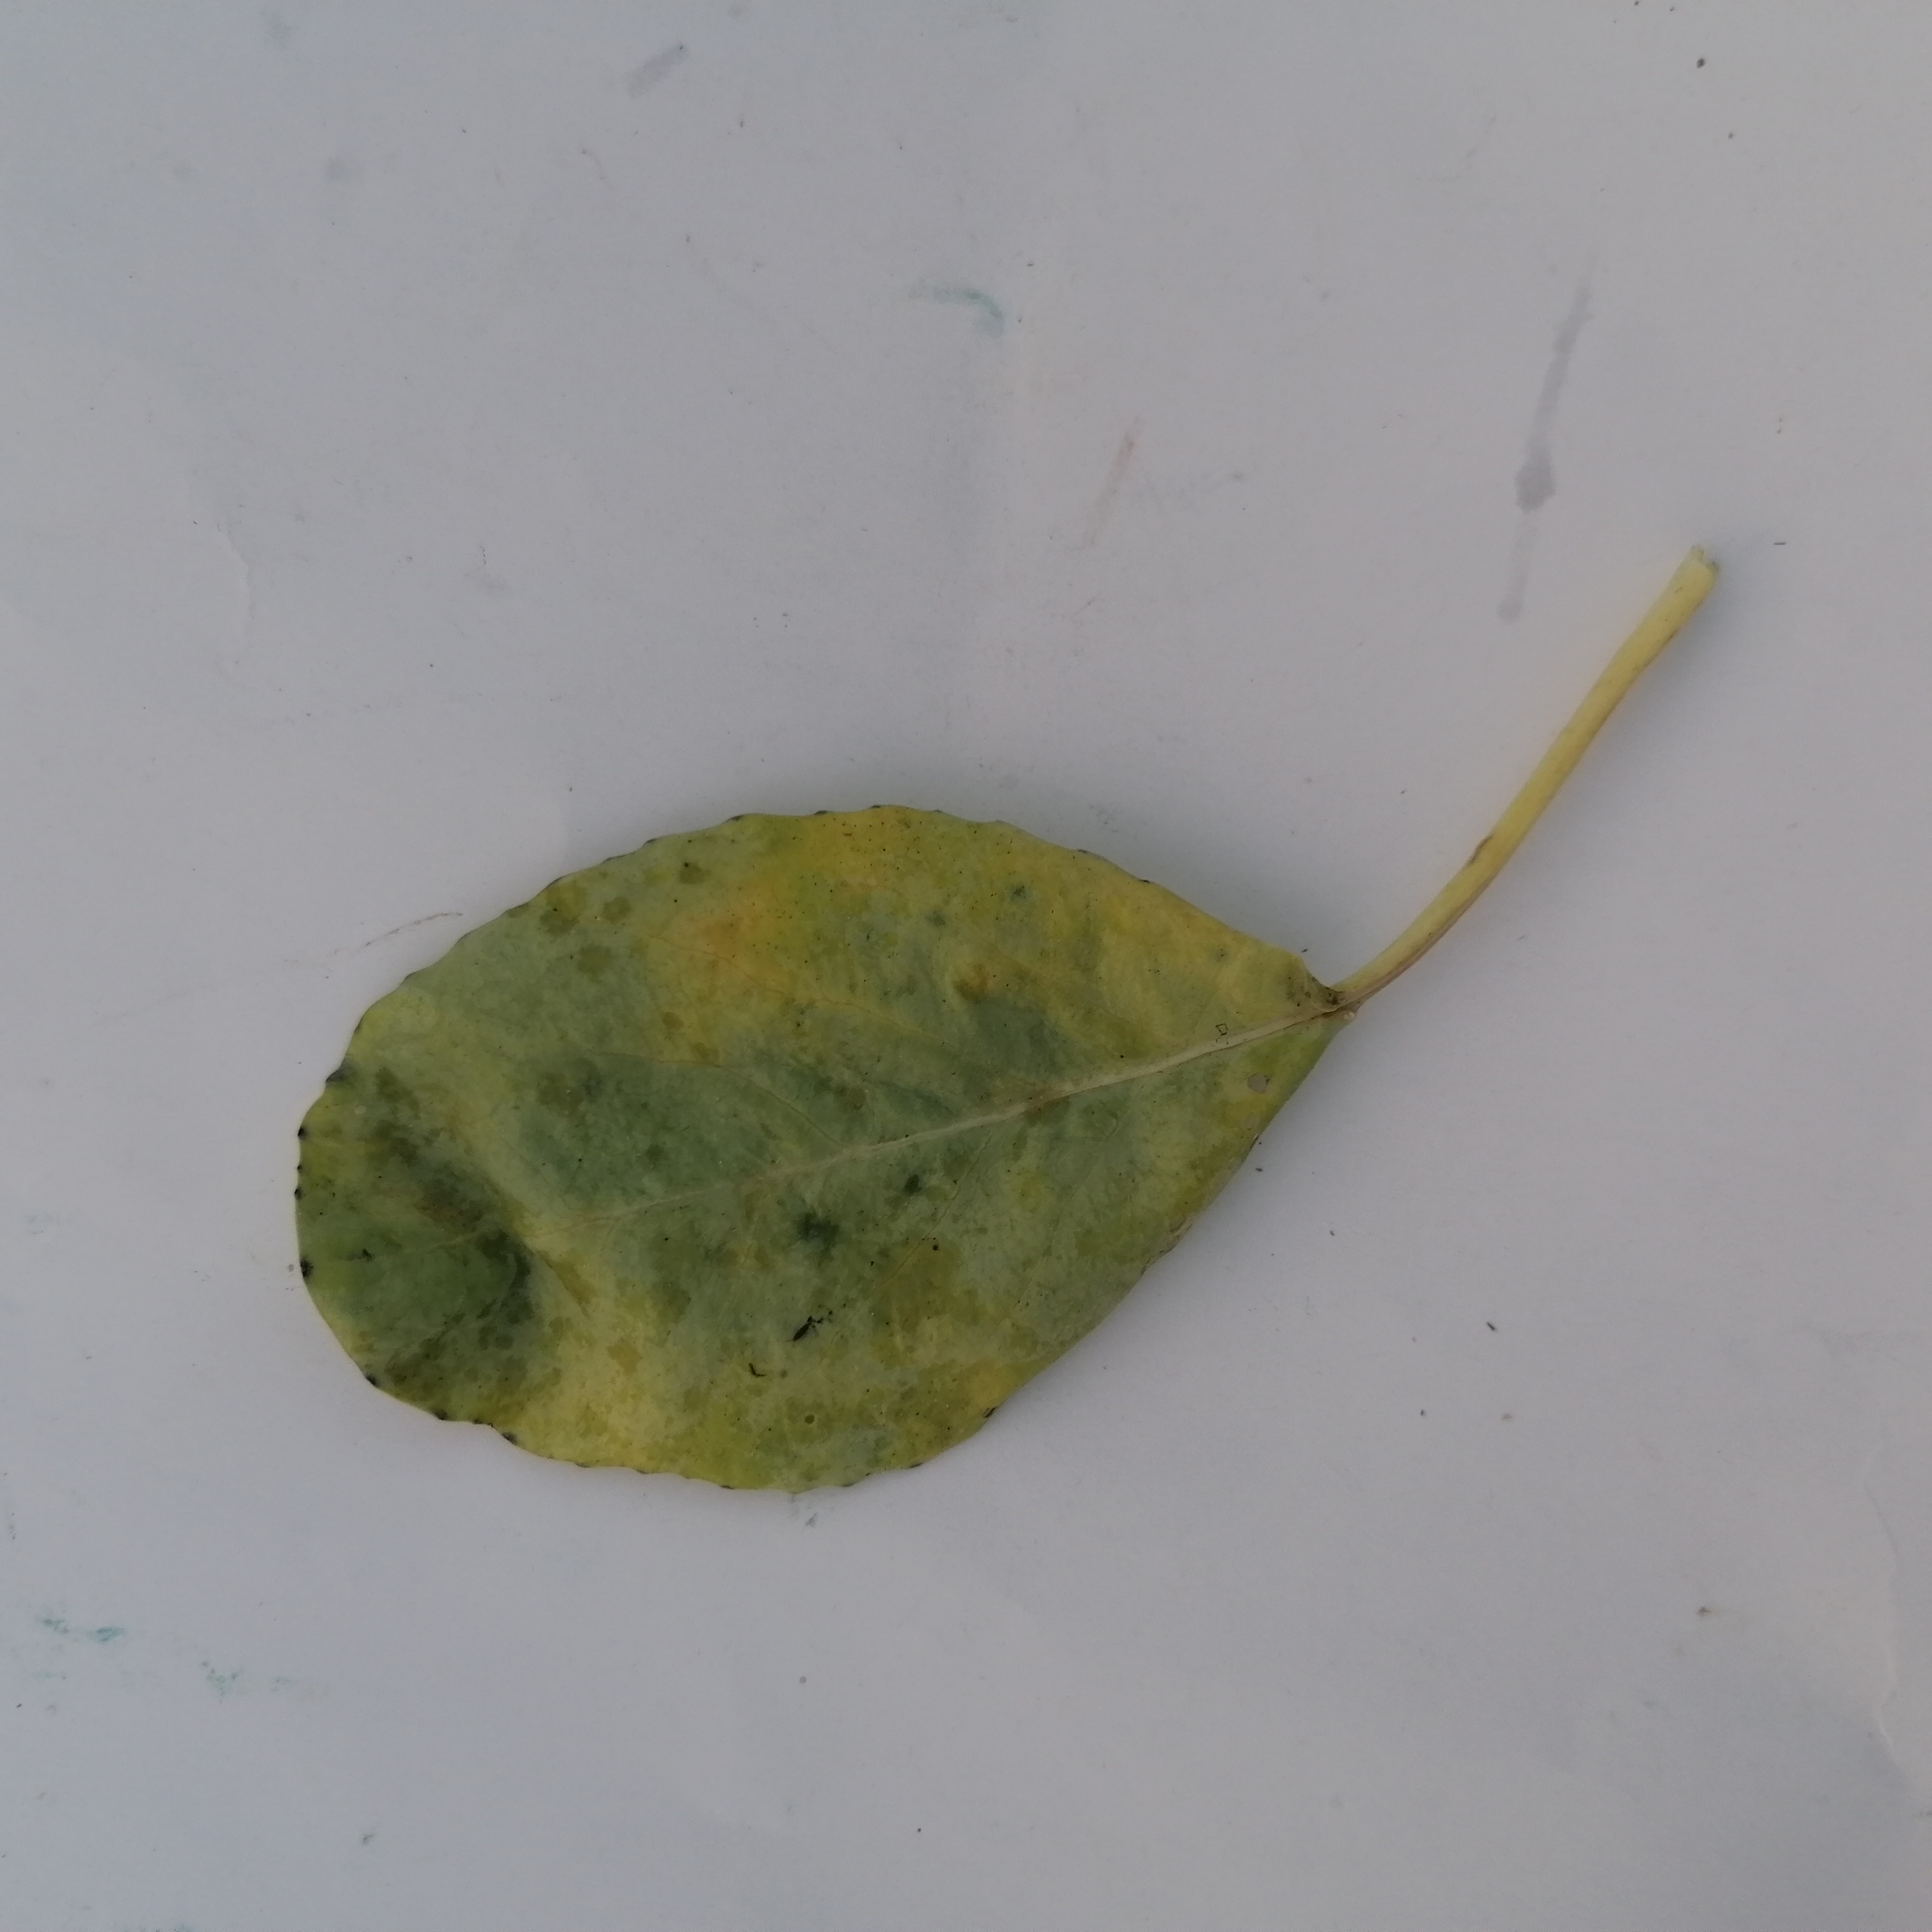
Label: Black Rot